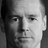
Emotion: neutral